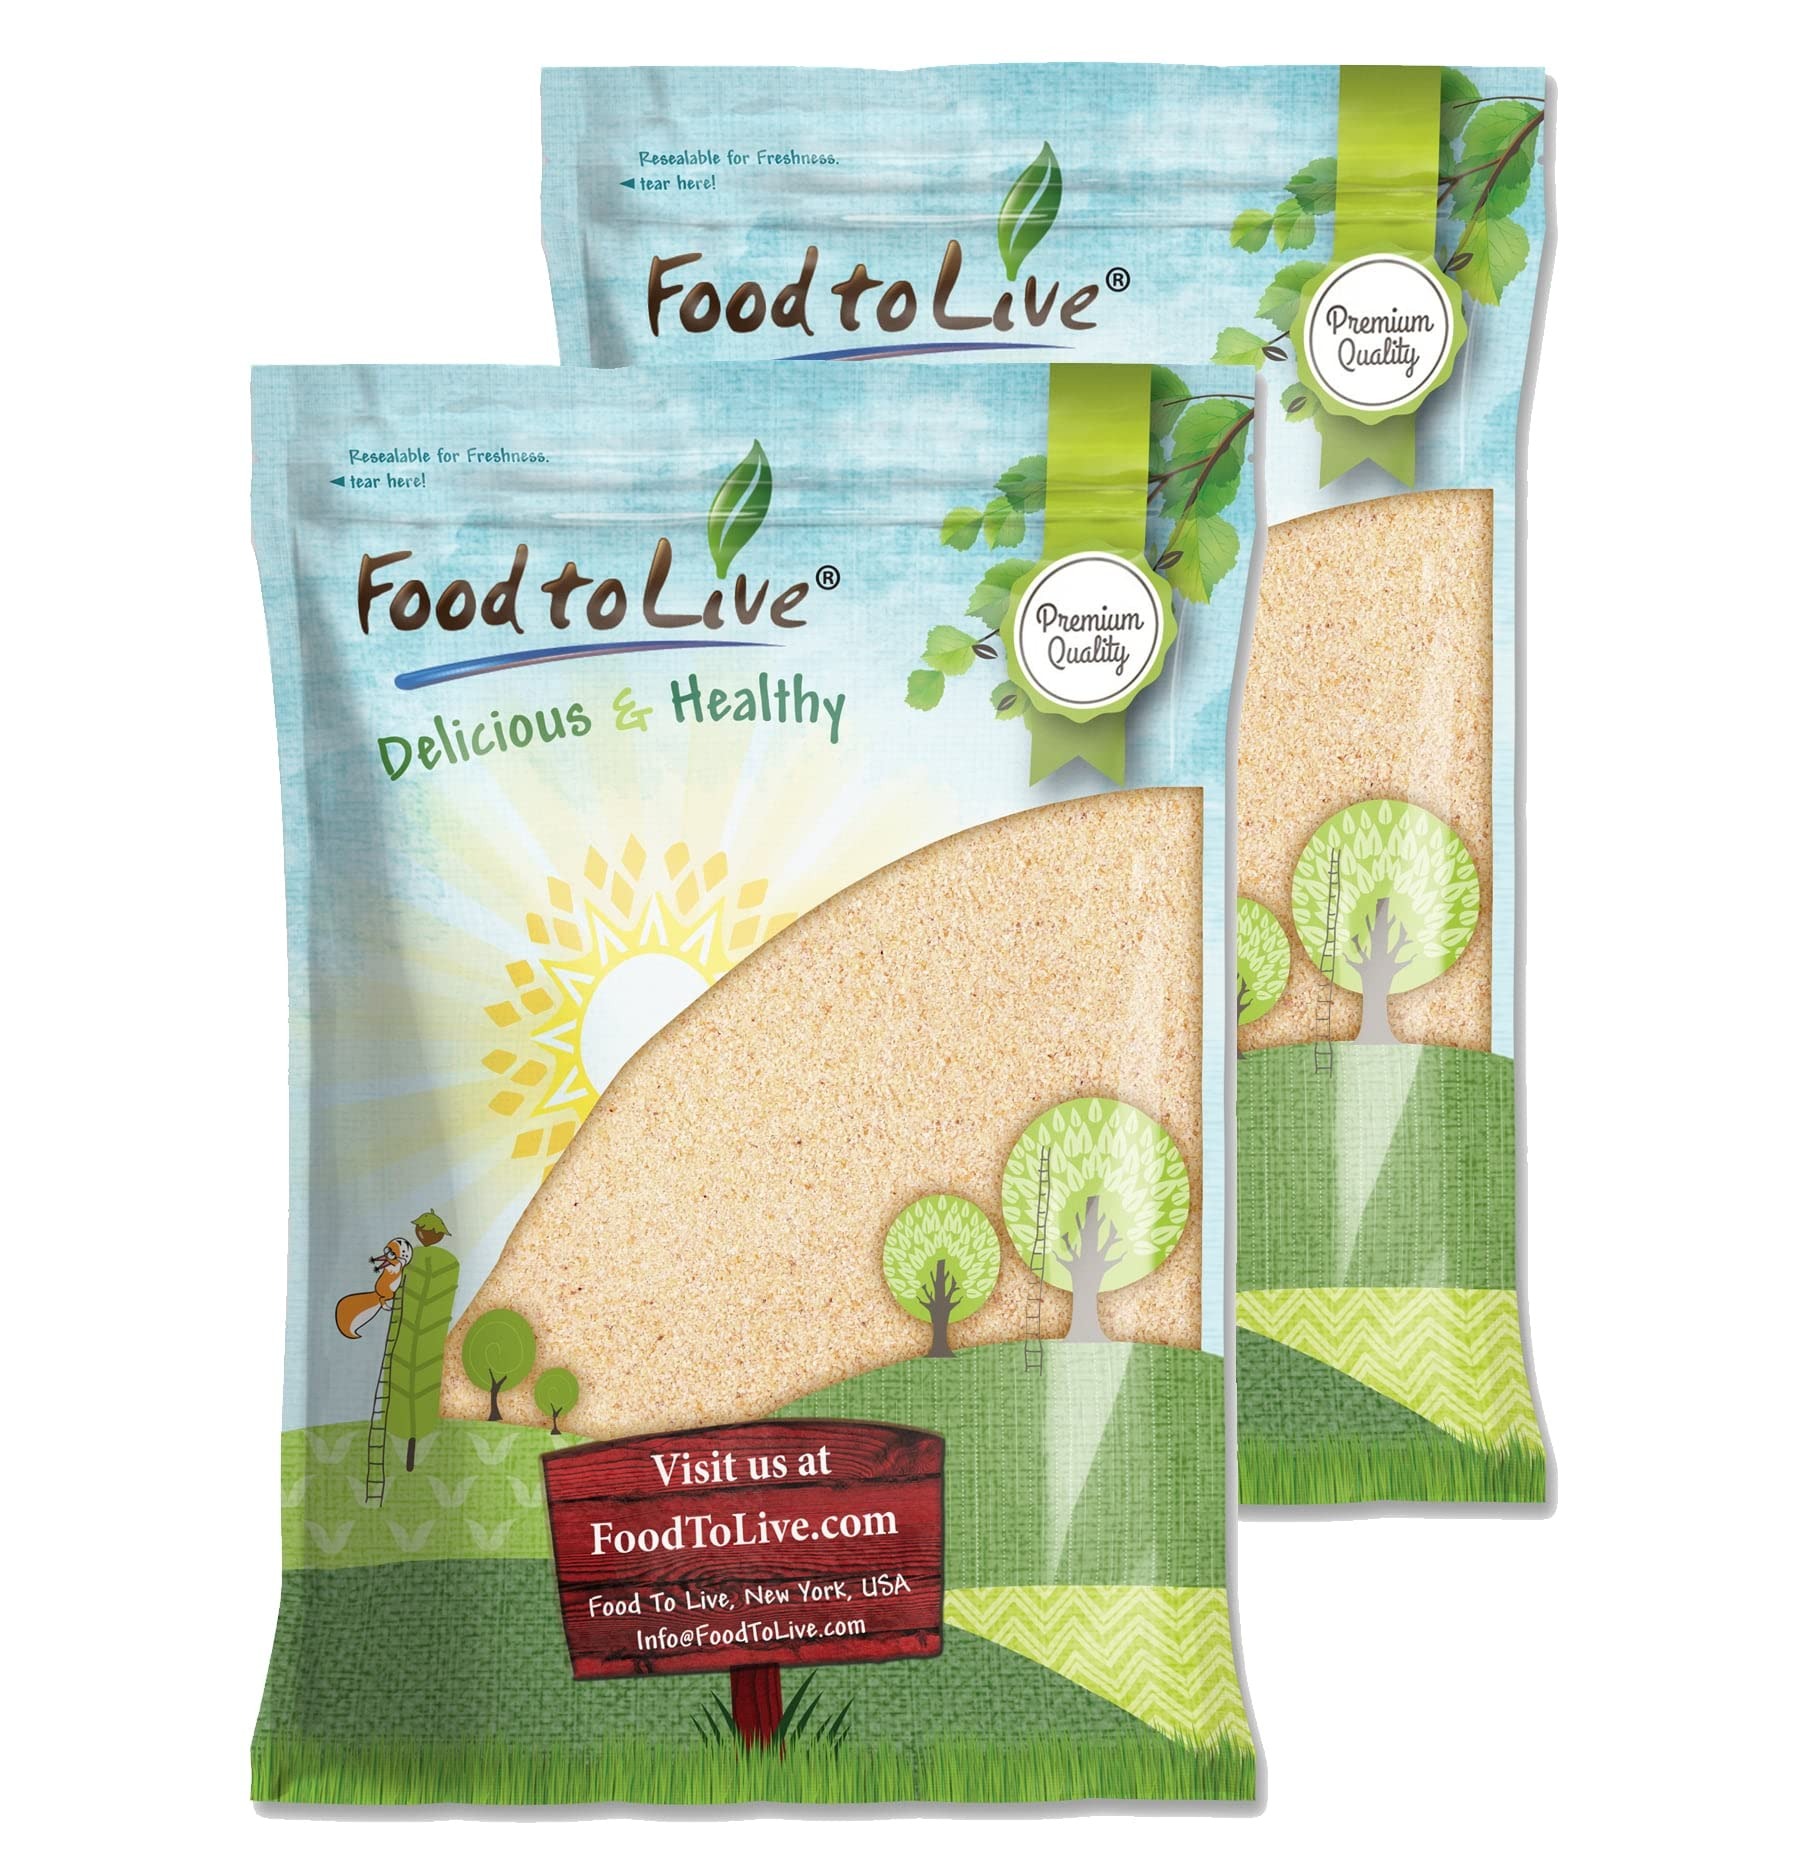
Item Name: Food to Live - Granulated Garlic, 20 Pounds – Dried Coarse Garlic Granules, Raw, Vegan, Bulk Spice. High in Vitamin B, Dietary Fiber, Selenium.
Bullet Point 1: ✔️PREMIUM QUALITY, RAW, VEGAN: Food to Live’s Granulated Garlic is made from fresh garlic that has been peeled off, dried out, and milled into dried coarse garlic granules. It is a raw and premium-quality product, suitable for vegans.
Bullet Point 2: ✔️KETO & PALEO: ¼ teaspoon of Granulated Garlic contains approximately 3 calories, which makes it keto-friendly. In fact, it is allowed on the paleo diet as well.
Bullet Point 3: ✔️HIGHLY NUTRITIOUS: Dried Garlic Granules are rich in Iron, Vitamin B6, Copper, Manganese, and Phosphorus. What’s more, they contain modest amounts of Potassium, Calcium, vitamin C, Magnesium, and Zinc.
Bullet Point 4: ✔️SUPER VERSATILE, GREAT FOR SEASONING: Use it for baking unsweetened pies, and cookies; or for seasoning soups, stews, roasts, curries, marinades, and sauces. It also complements the taste of vegetables, poultry, meat, and fish.
Bullet Point 5: ✔️SUBSTITUTE FOR FRESH GARLIC: Only ¼ teaspoon of Granulated Garlic is a quick substitute for 1 clove of fresh garlic. Besides, the former can last longer in your pantry.
Value: 320.0
Unit: Ounce

Price: 151.99